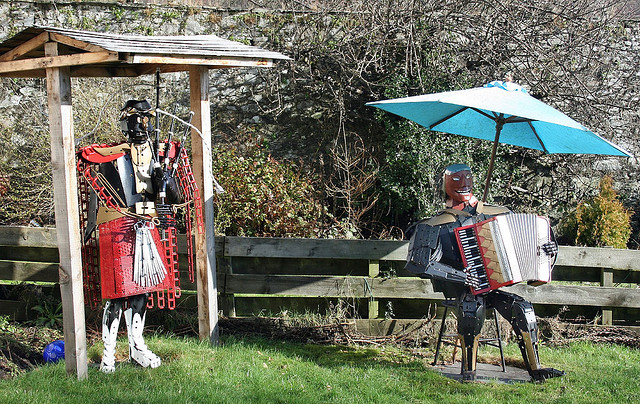
user: Given an image and a question. Answer the question in a short answer. Question: What company made the accordian that the man is playing? Short Answer:
assistant: castiglione